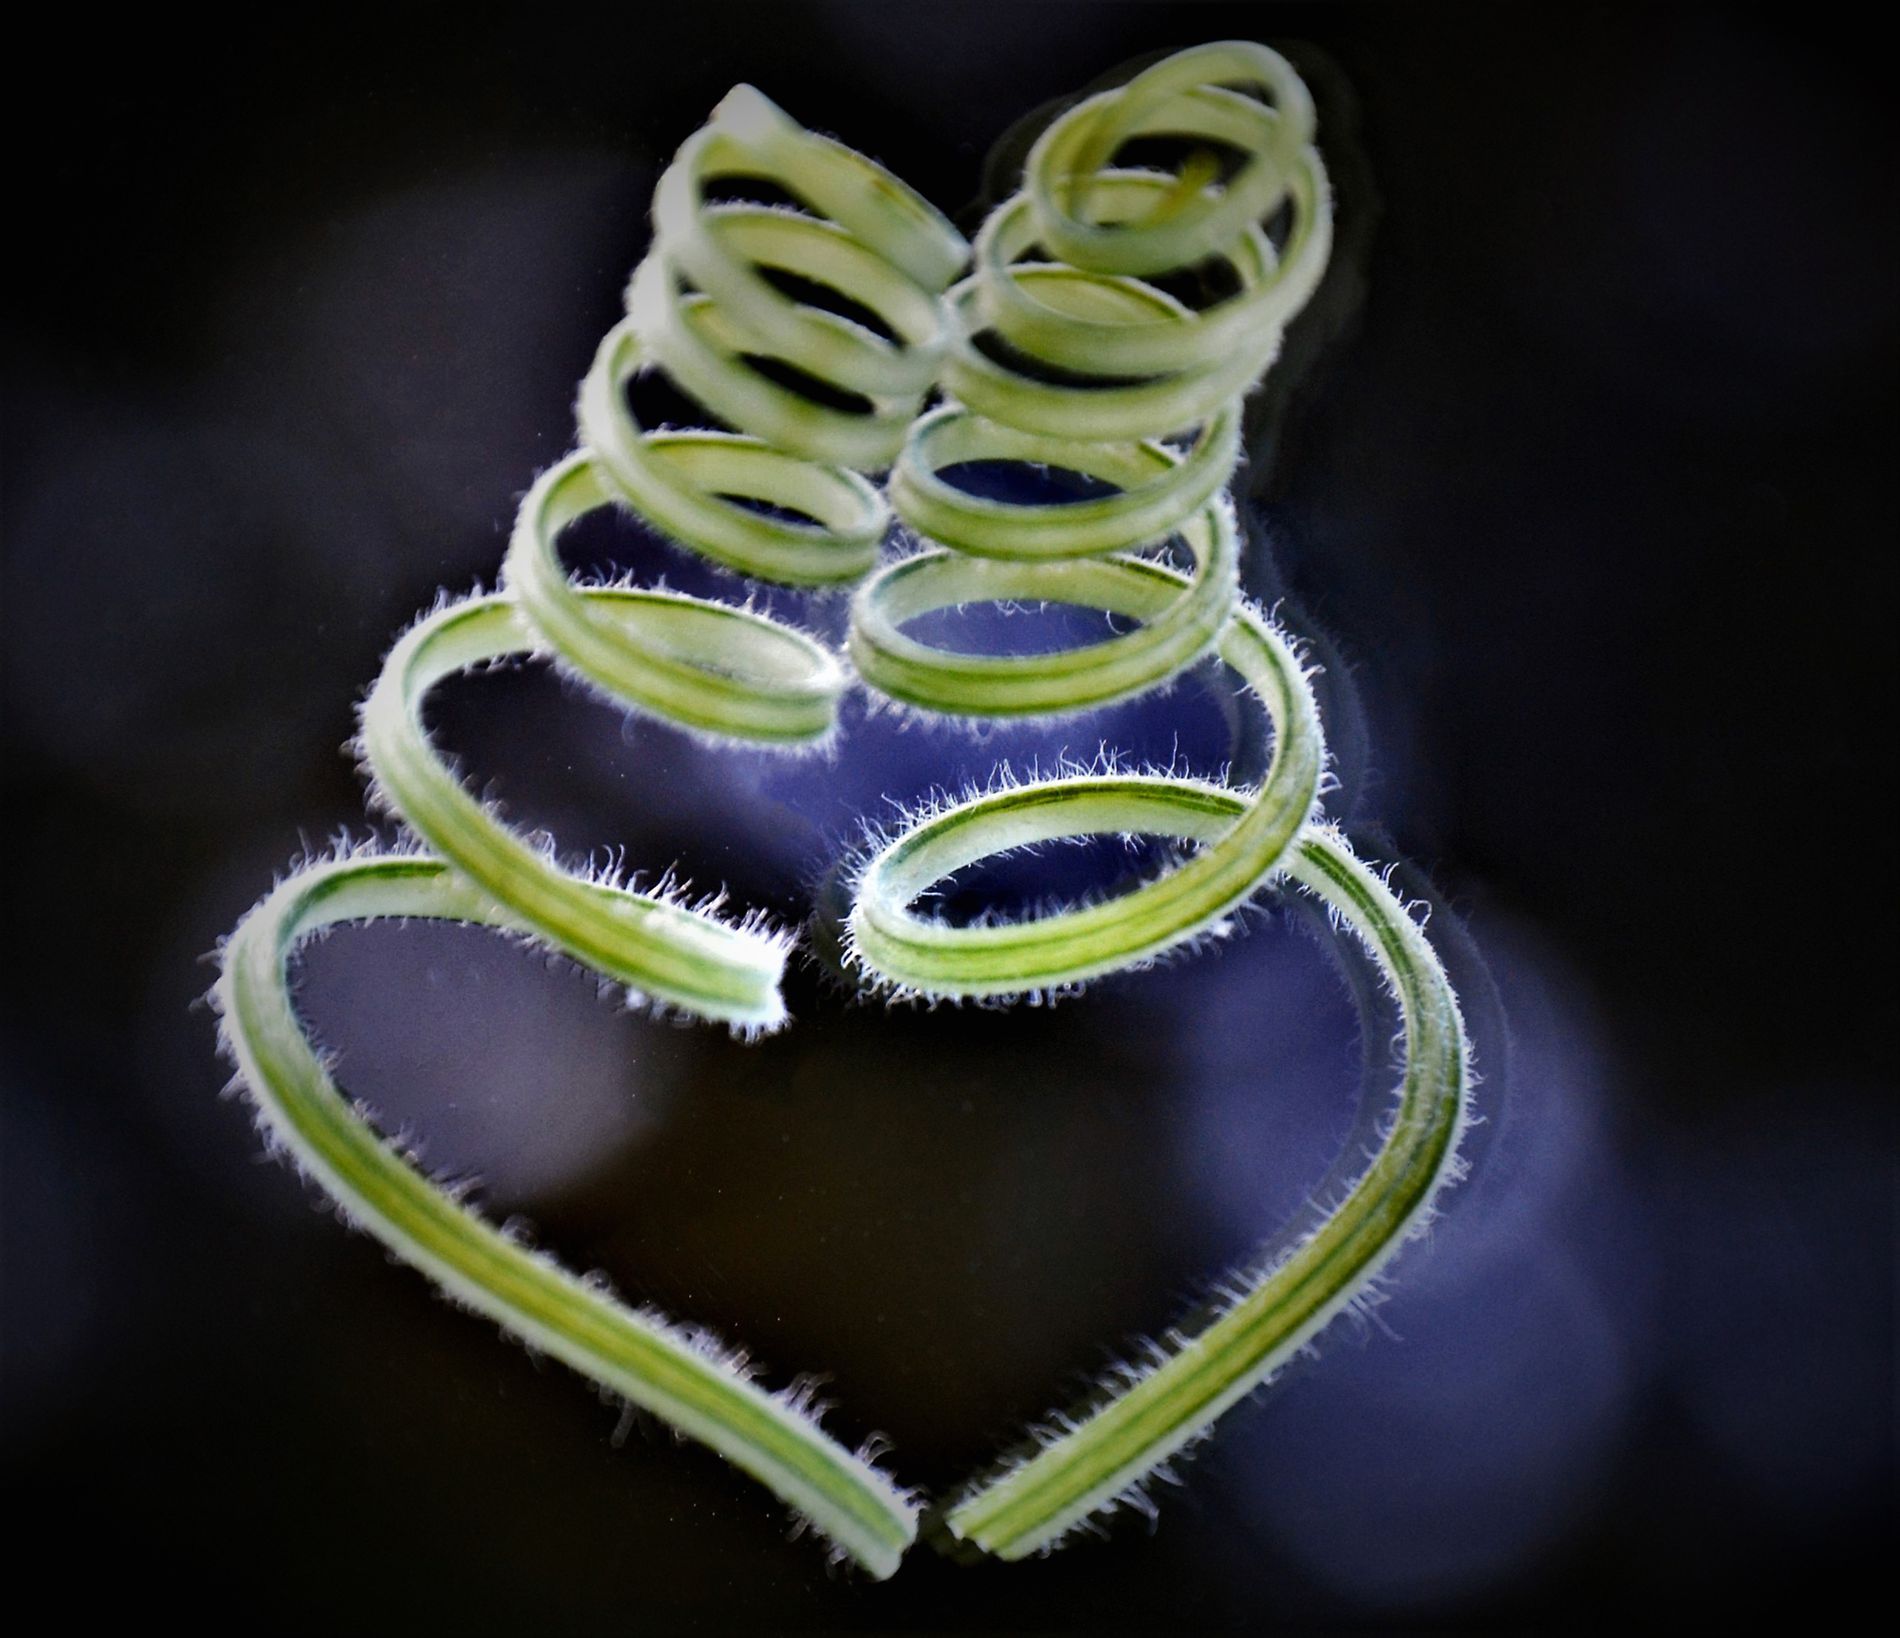
Tendril Plant.
Image features two coils of green Tendril plants facing each others forming a shape of heart at the bottom and the coils forming intricate spirals at the top.
A close-up focused shot with proper lighting and warm earthy color palette giving the sense of calmness and peace featuring two coils of green Tendril plants facing each others forming a shape of heart at the bottom and the coils forming intricate spirals at the top.
Labels: Coil, Spiral, Plant, Vine, Tendril, Blurry Background
Camera: NIKON CORPORATION NIKON D5200
Lens: 18.0-105.0 mm f/3.5-5.6, AF-S DX VR Zoom-Nikkor 18-105mm f/3.5-5.6G ED
Aperture: F6.7
Exposure: 1/125 sec
ISO: 400
Focal length: 105.0 mm